Anamosa, Iowa

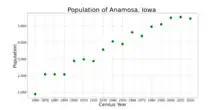
The population of Anamosa, Iowa from US census data

What is now Anamosa was founded as the settlement of Buffalo Forks in 1838 and incorporated as Lexington in